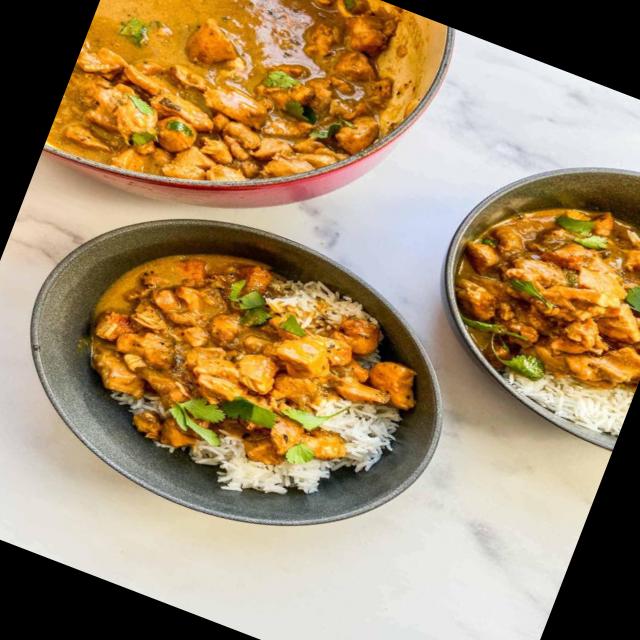
Dish: chicken_curry